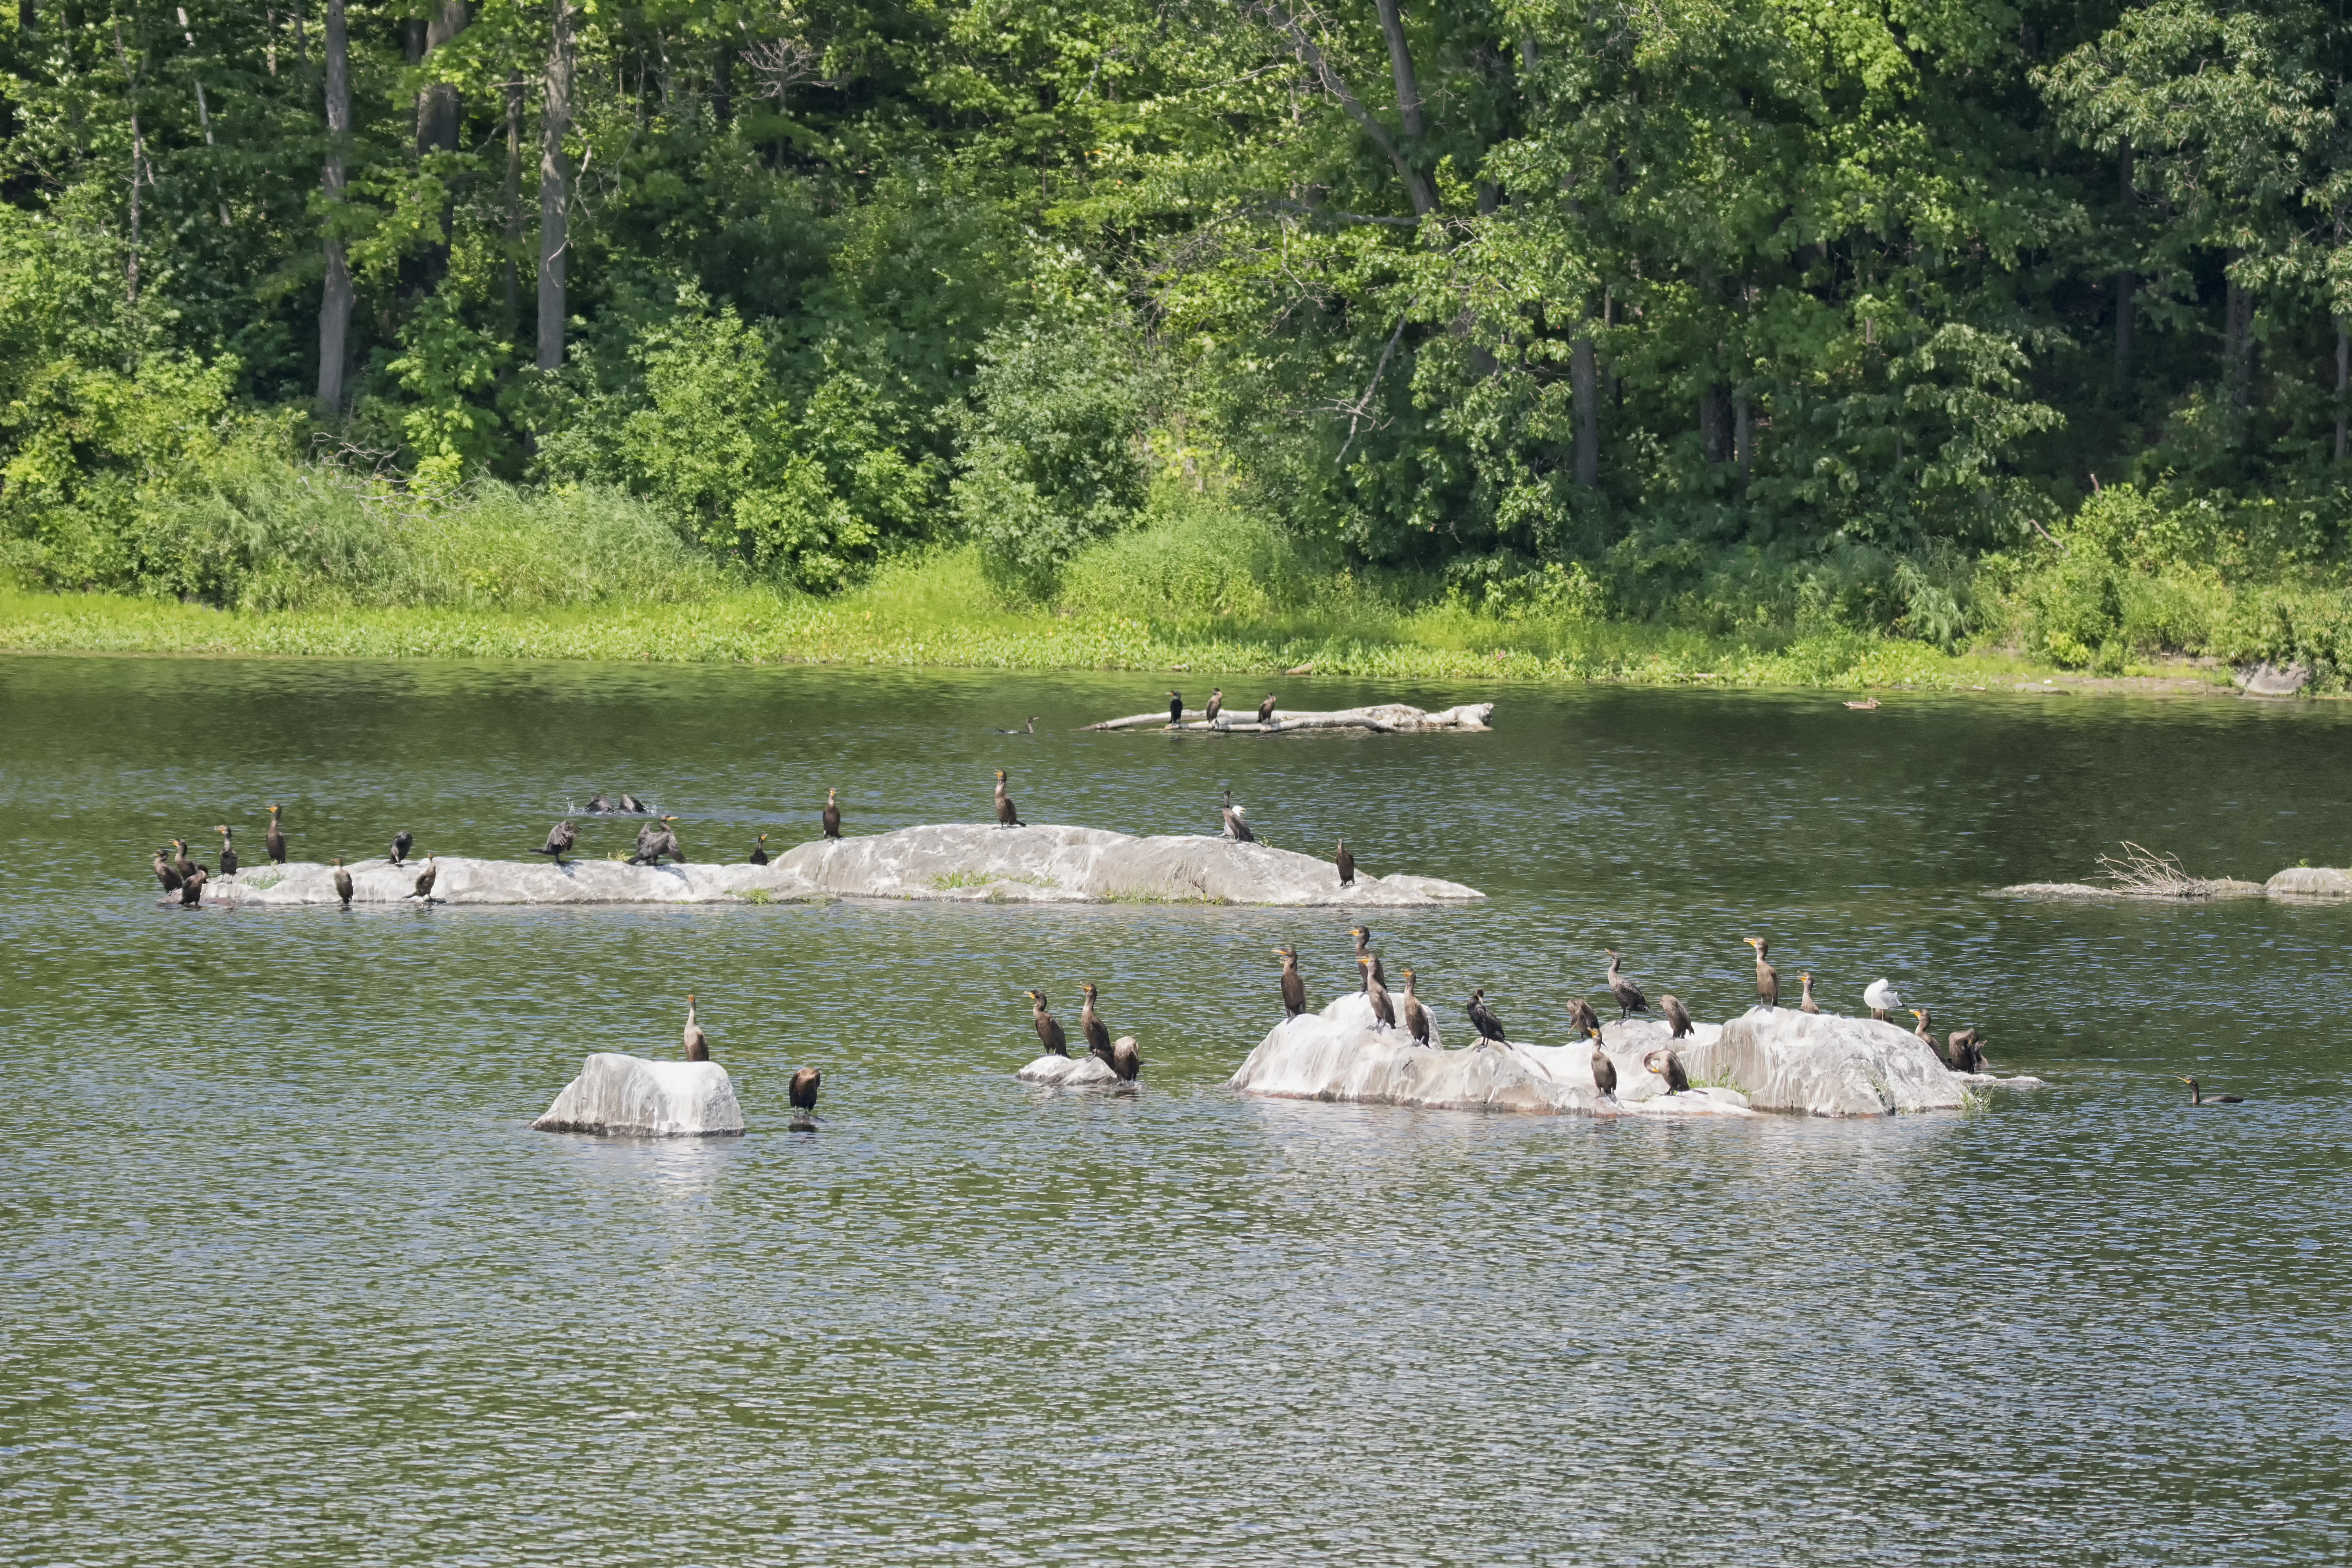
marsh, wilderness, bird, lake, river, pond, wildlife, canada, double, a, wetland, quebec, cormorant, waterfowl, crested, water bird, ecosystem, sherbrooke, oiseau, cormoran, aigrettes, ducks geese and swans